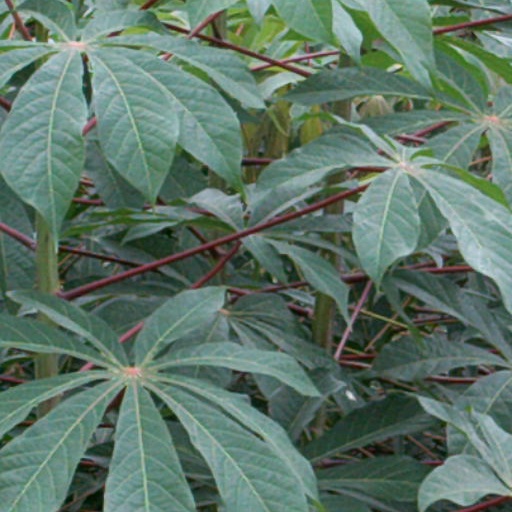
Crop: cassava